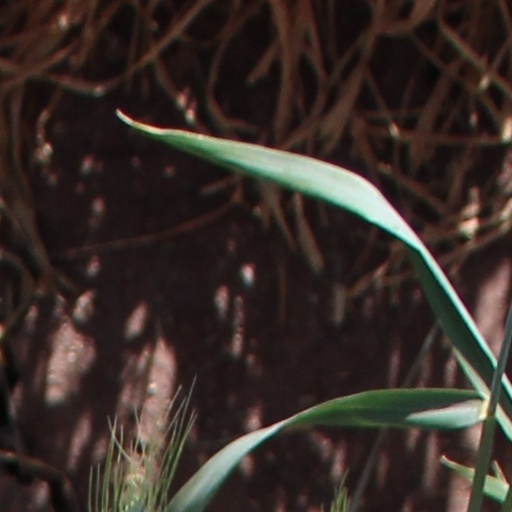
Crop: wheat